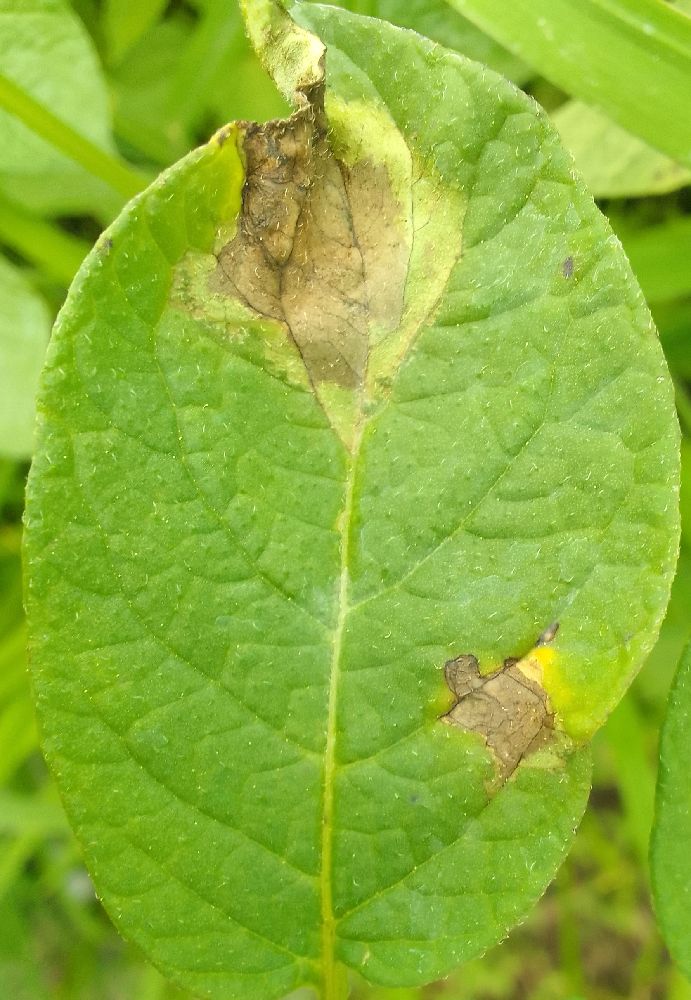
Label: Late blight